Resident Evil

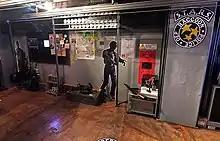
"Resident Evil" theme restaurant

Over the years, various toy companies have acquired the "Resident Evil" license, with each producing their own unique line of "Resident Evil" action figures or models. These include, but are not limited to, Toy Biz, Palisades Toys, NECA, and Hot Toys.